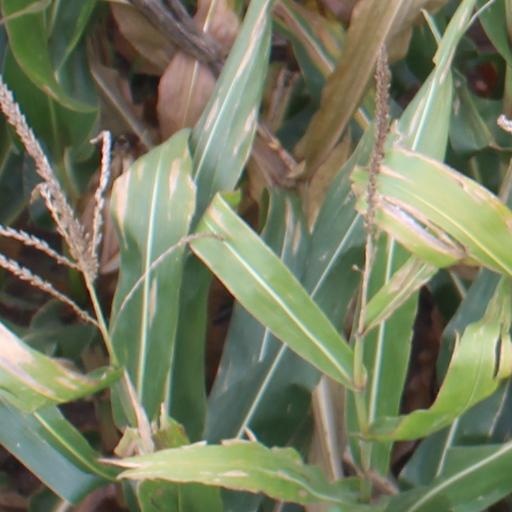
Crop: maize; corn